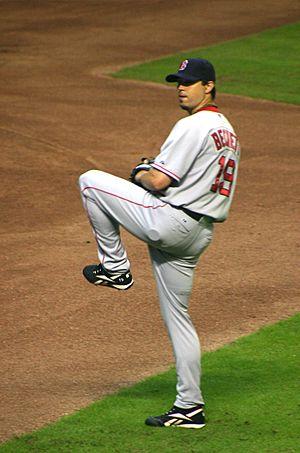
Joshua Patrick Beckett est un lanceur droitier de baseball qui évolue dans les Ligues majeures de 2001 à 2014.